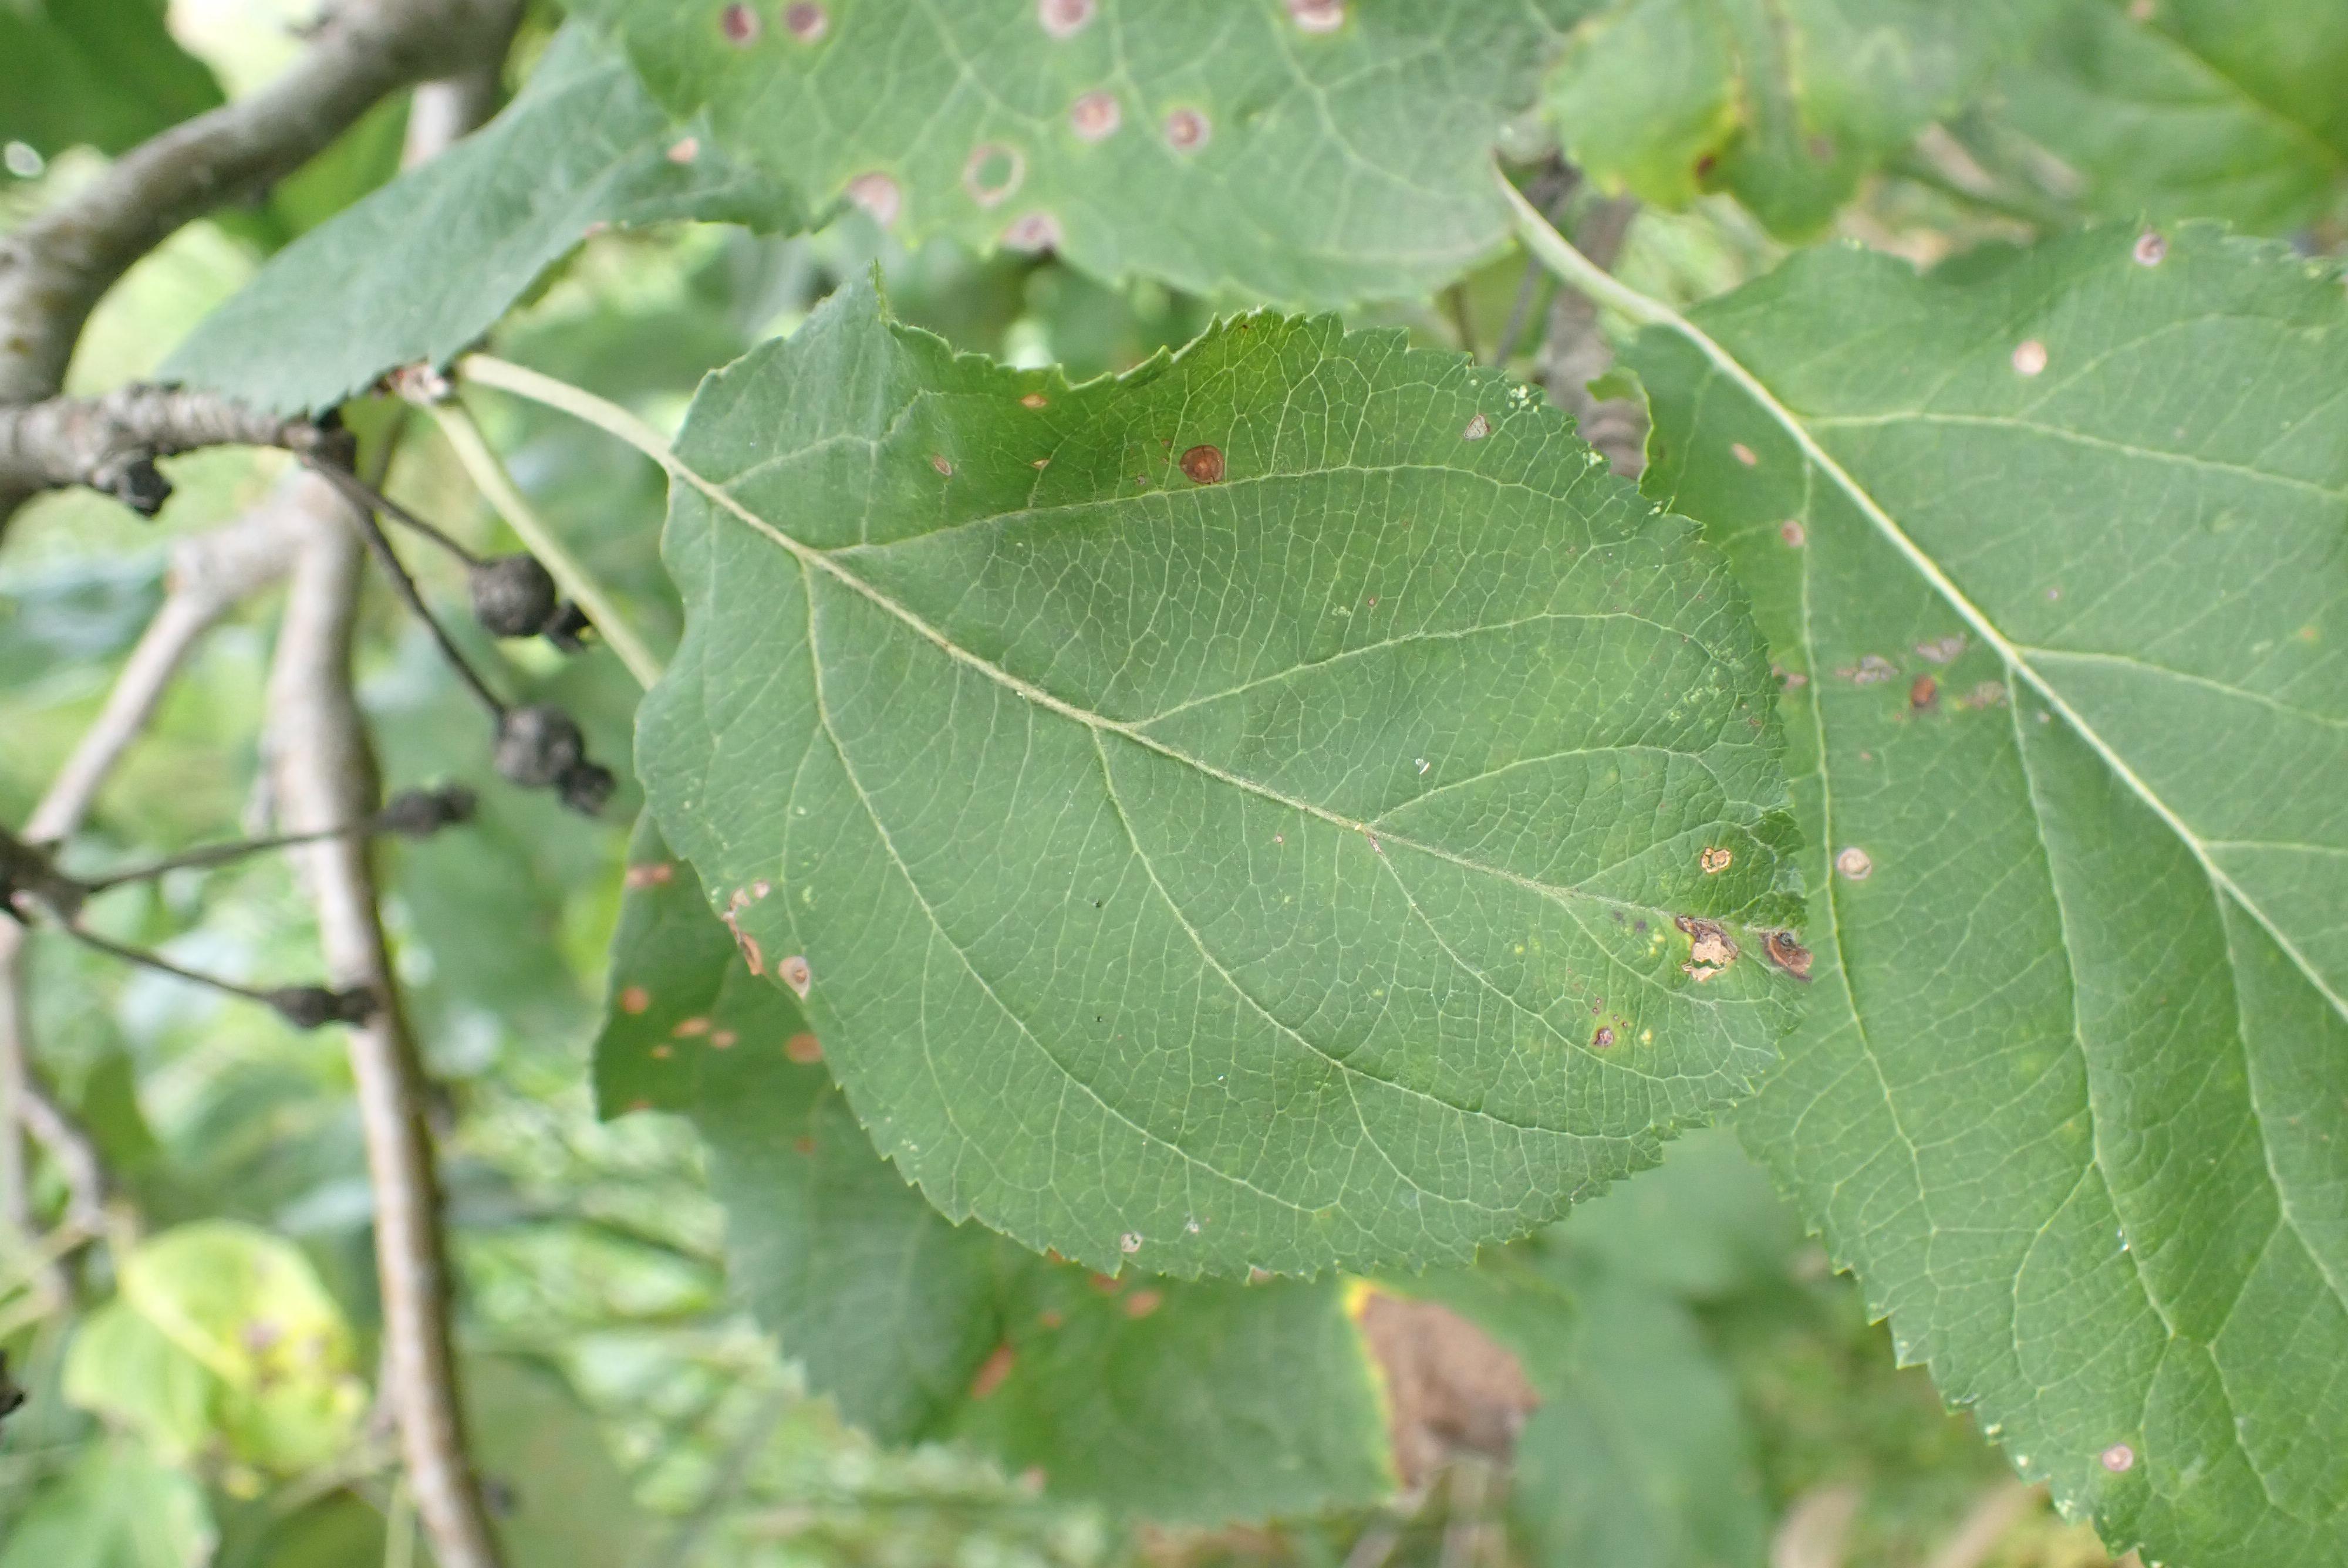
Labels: frog_eye_leaf_spot